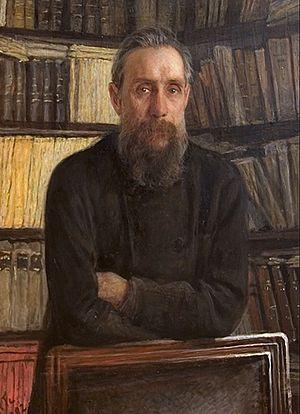
Pavel Andreïevitch Kostytchev, né le 12 février 1845 à Karnaoukhovo dans le gouvernement de Riazan et mort le 21 novembre 1885 à Saint-Pétersbourg, est un éminent pédologue, agronome, géobotaniste et microbiologiste russe.